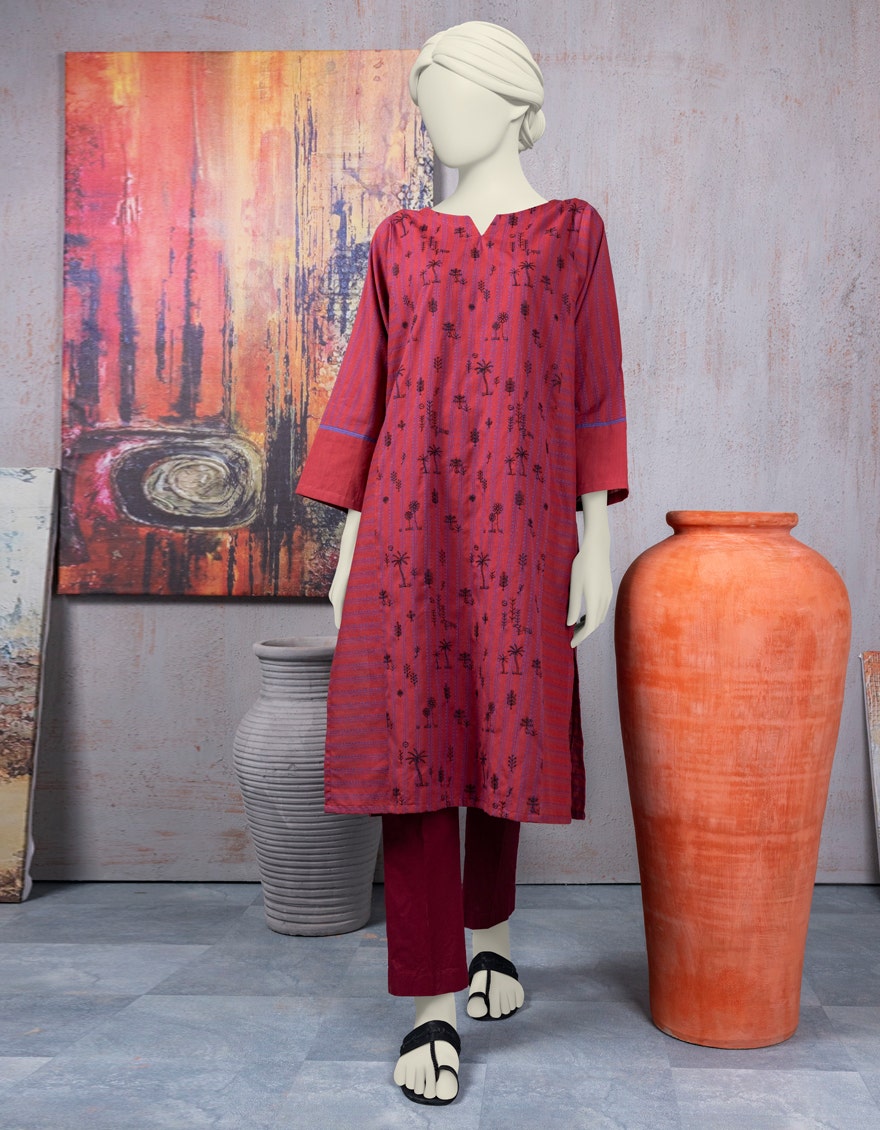
burgundy multi kurti top